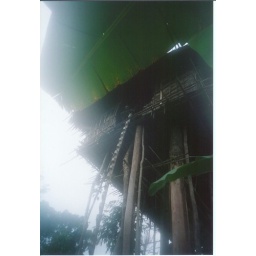
Man in tree house